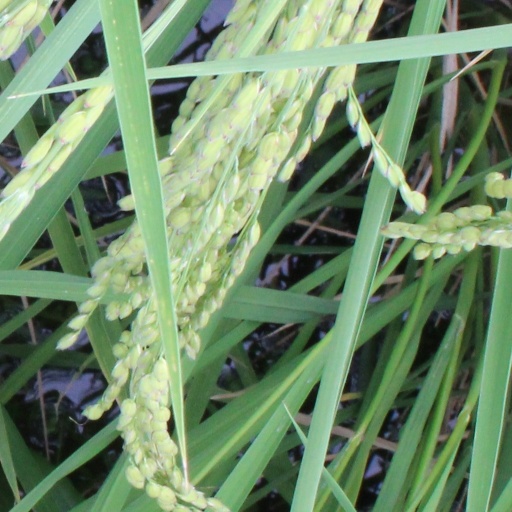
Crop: rice